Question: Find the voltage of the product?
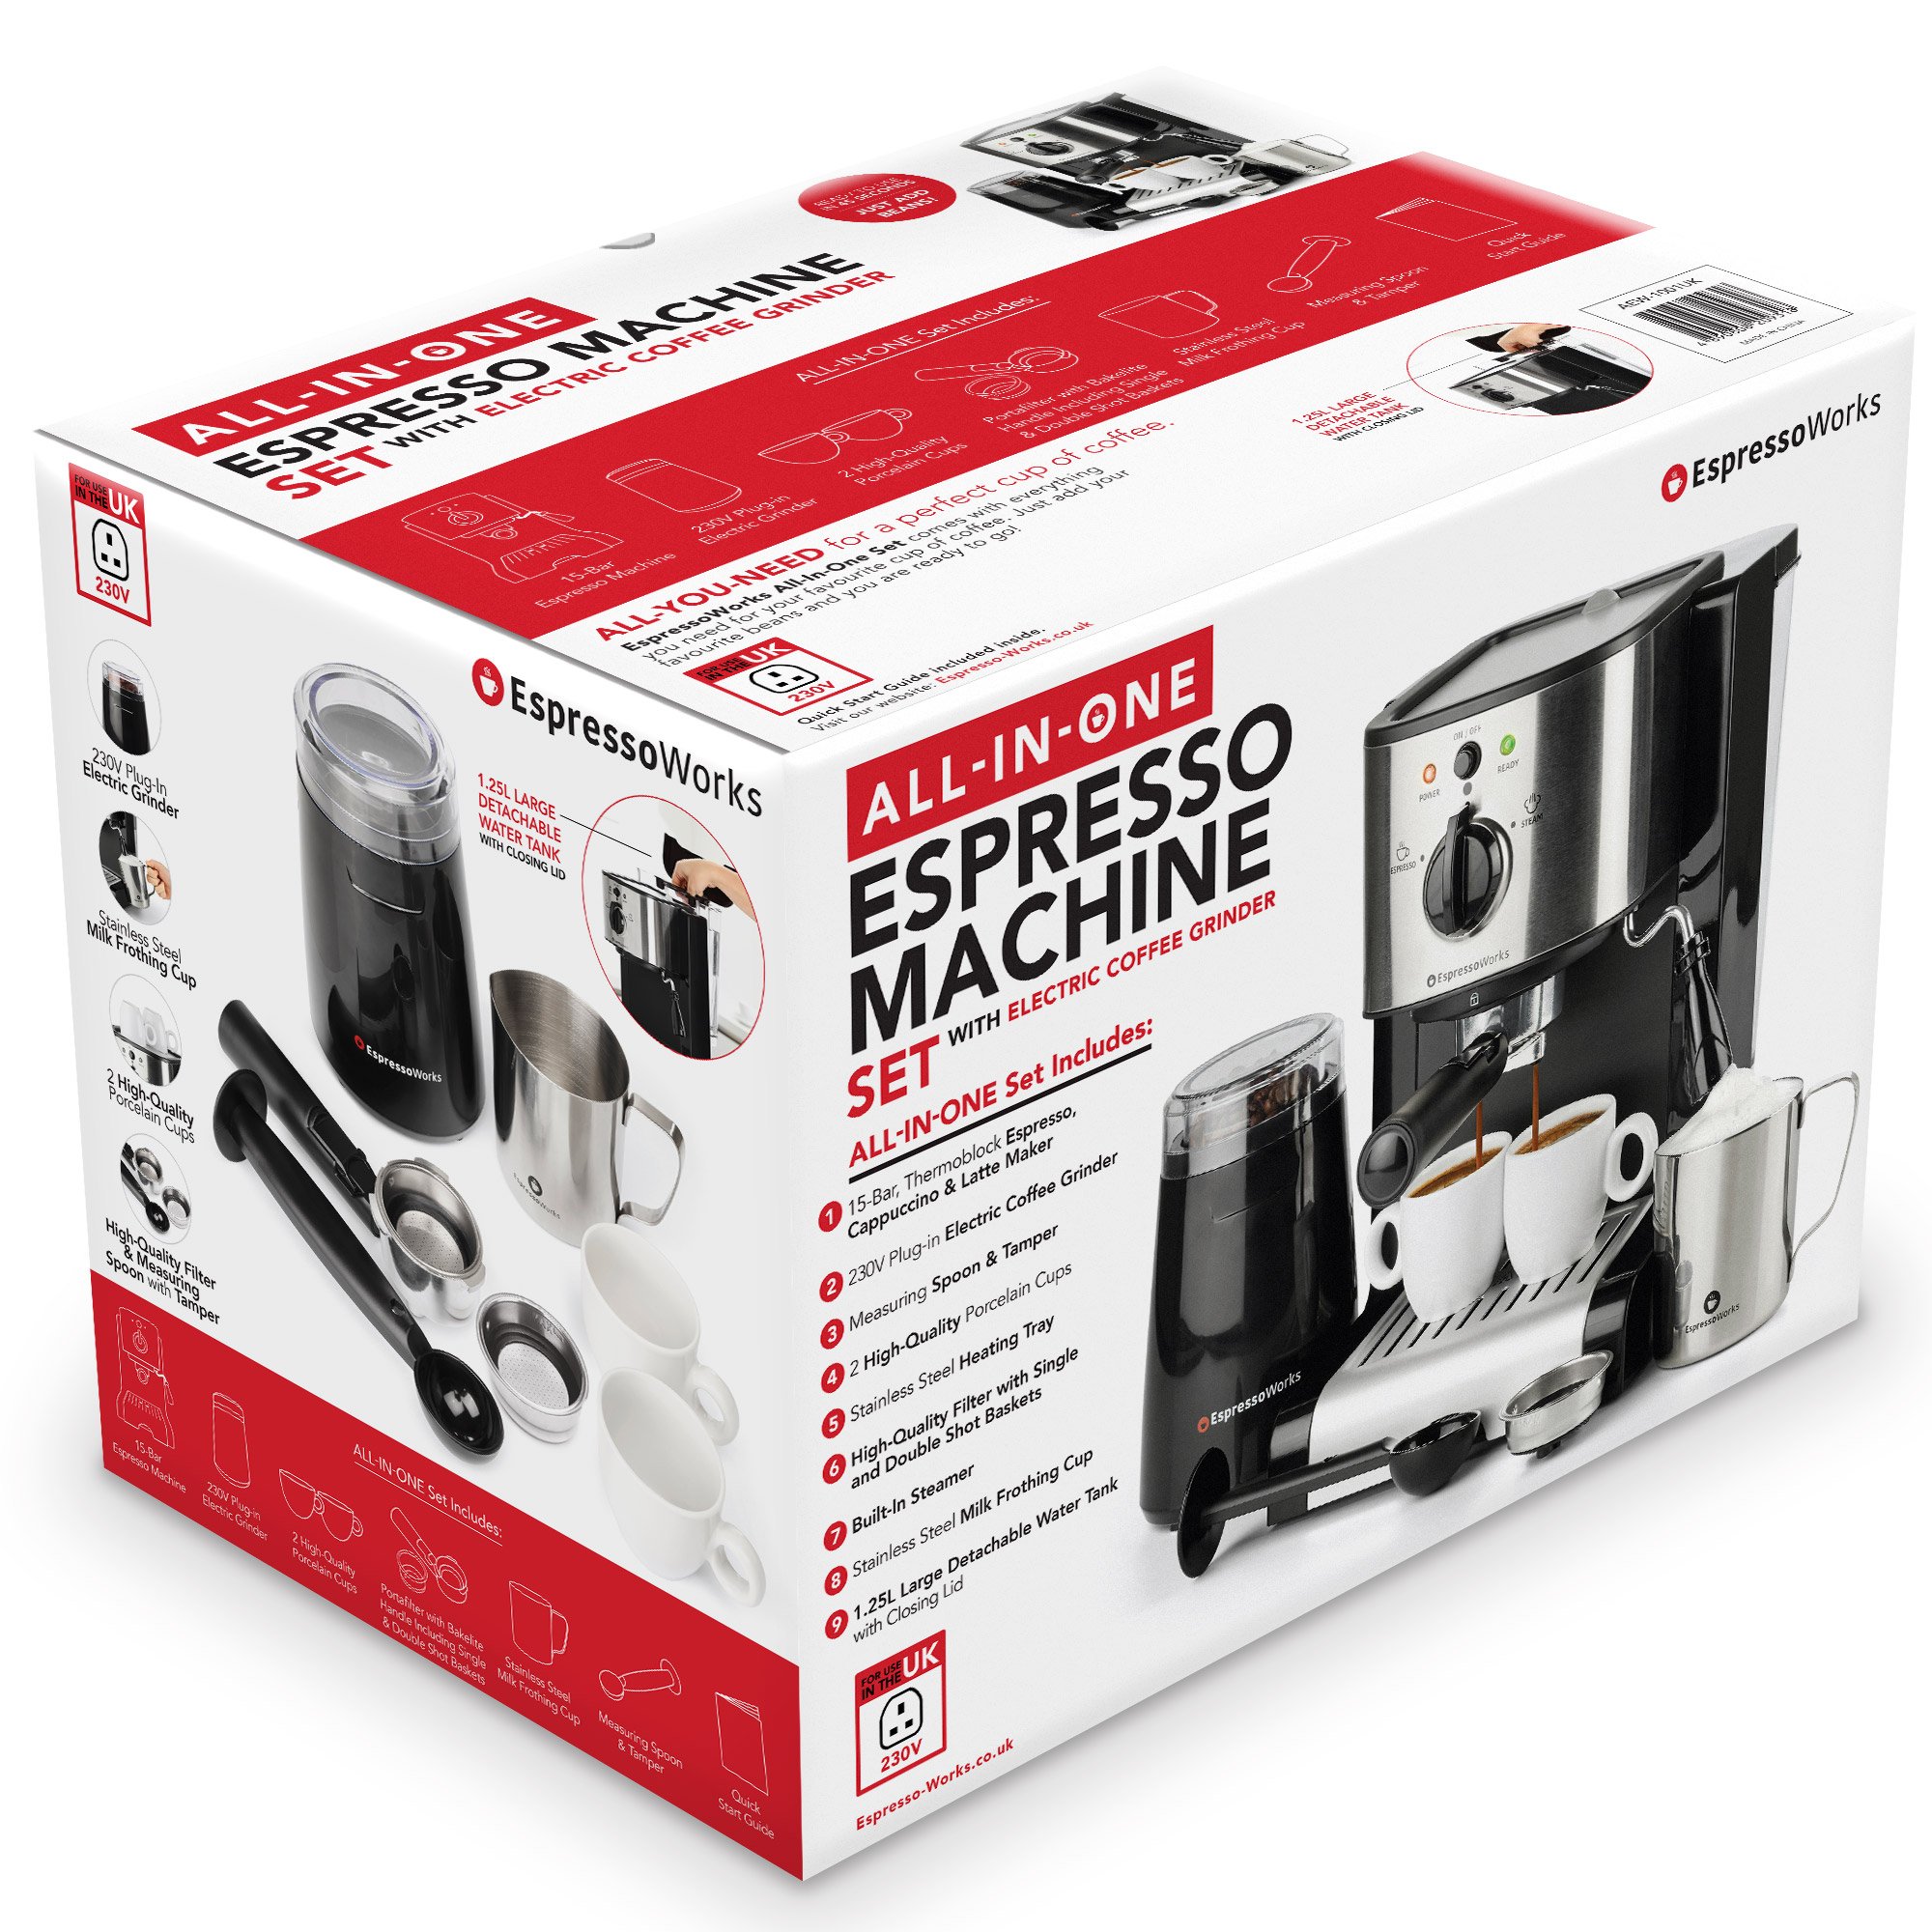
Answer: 230.0 volt